Ernesto Gutiérrez

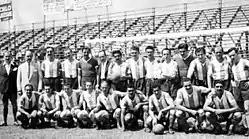

Ernesto Gutiérrez (9 November 1927 – 9 December 2006) was an Argentine footballer. He played in 22 matches for the Argentina national football team from 1947 to 1956. He was also part of Argentina's squad for the 1947 South American Championship.